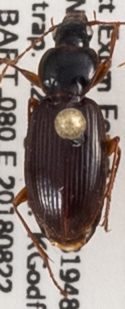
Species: Synuchus impunctatus
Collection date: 2018-08-22
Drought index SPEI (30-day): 0.518
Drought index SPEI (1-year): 0.17
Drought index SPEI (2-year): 0.526